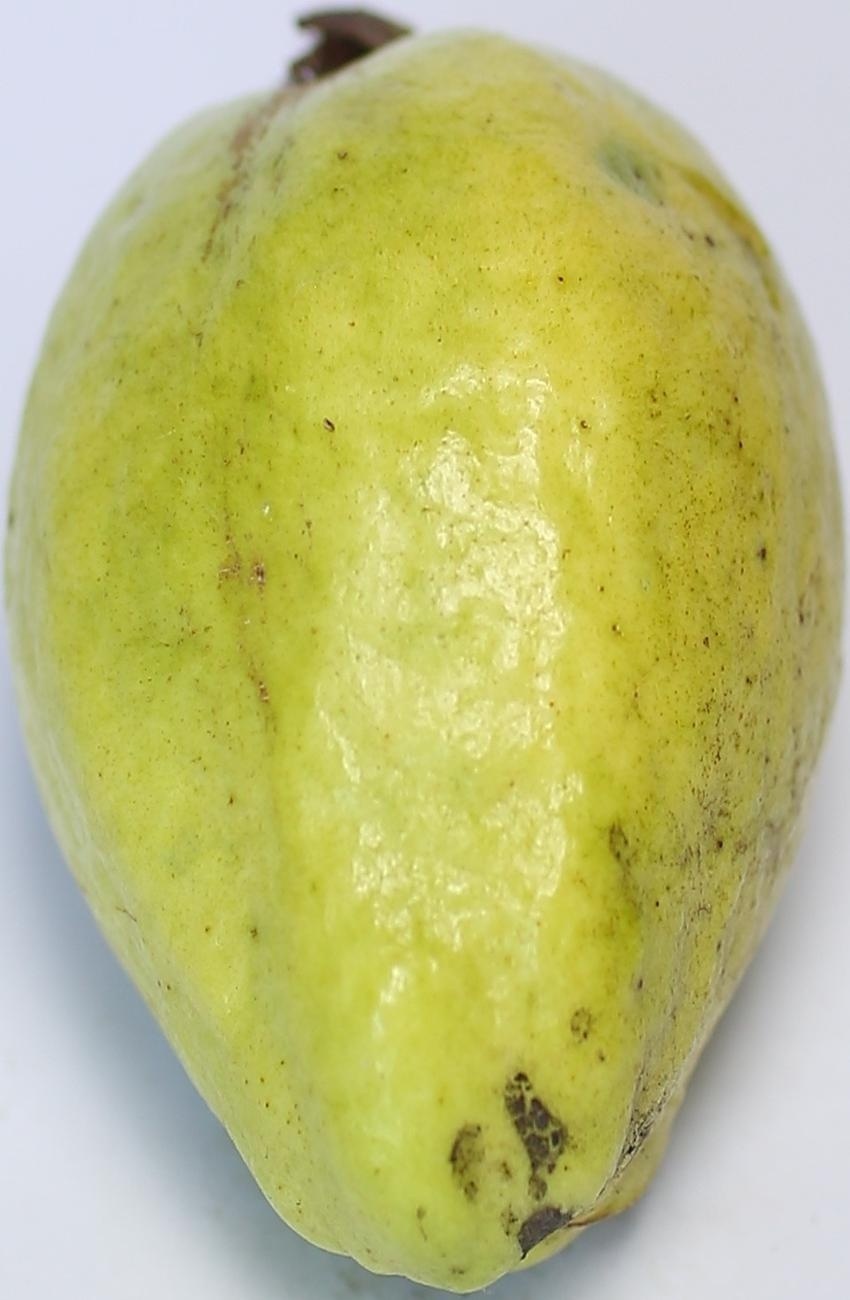
Maturity: mature-green
Variety: thadhrami